Lord-Baylies-Bennett House

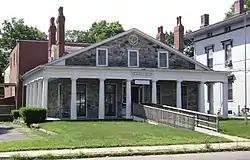

The Lord-Baylies-Bennett House is a historic house located at 66 Winthrop Street in Taunton, Massachusetts.